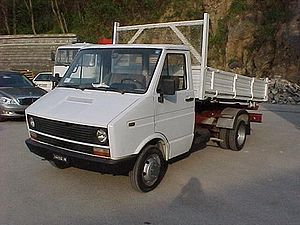
Iveco Daily / Daily I
Daily I
Iveco Daily er en serie af varebiler og minibusser fra Iveco bygget siden 1978. Den findes i fire generationer i udførelser fra 3,5 til 6,49 tons. Den har sit ophav i varebiler fra det italienske Officine Meccaniche.